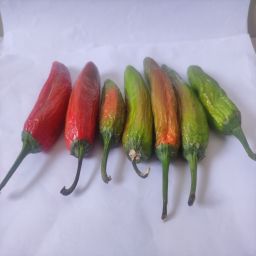
Crop: New Mexico Green Chile
Quality: Old